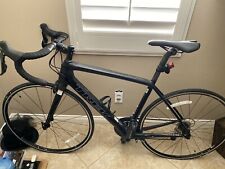
Vehicle type: Bikes